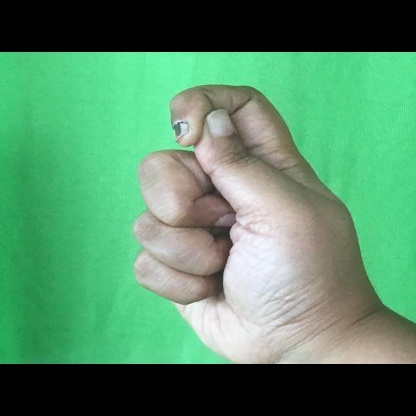
Mudra: Kapith